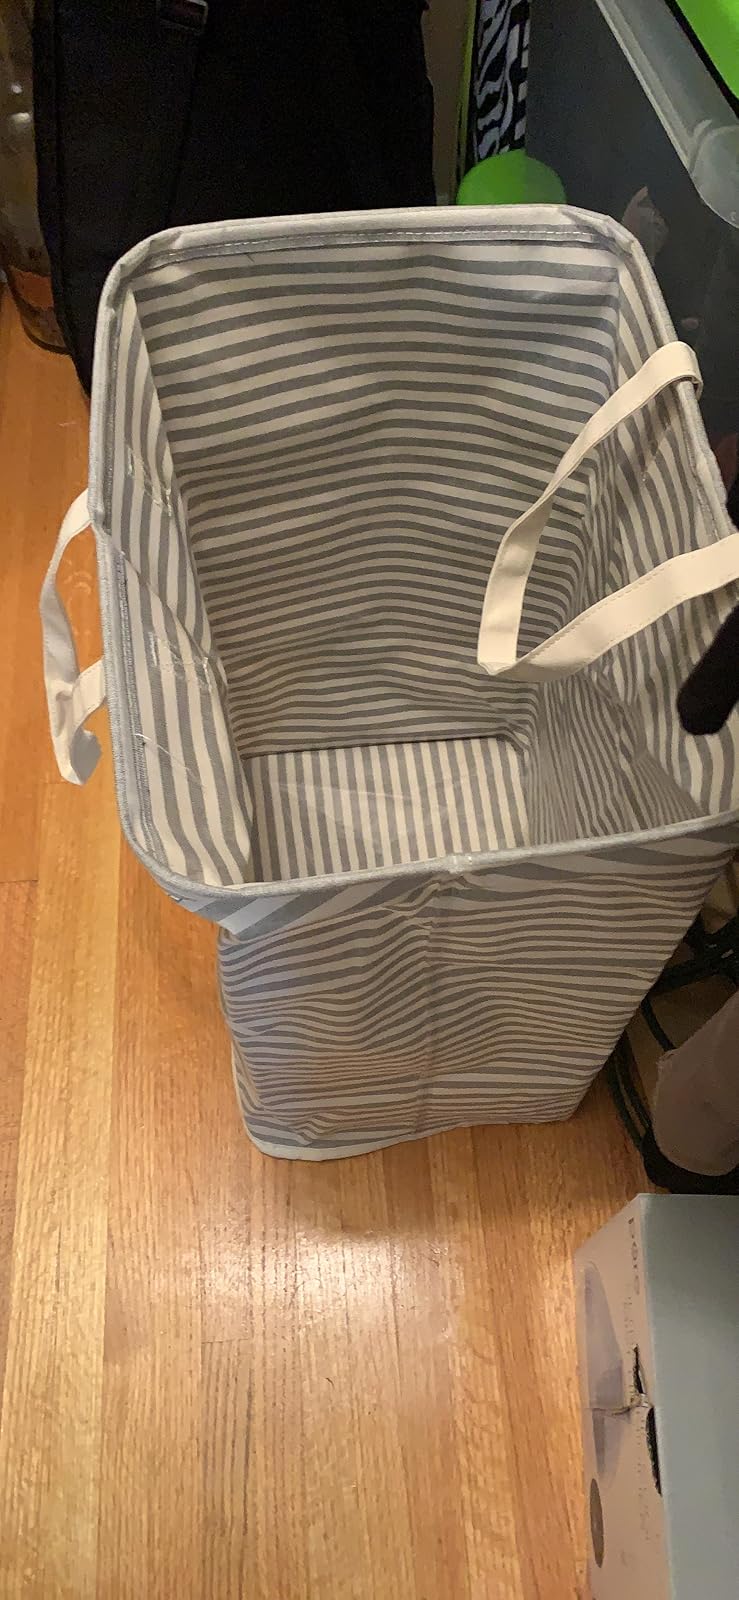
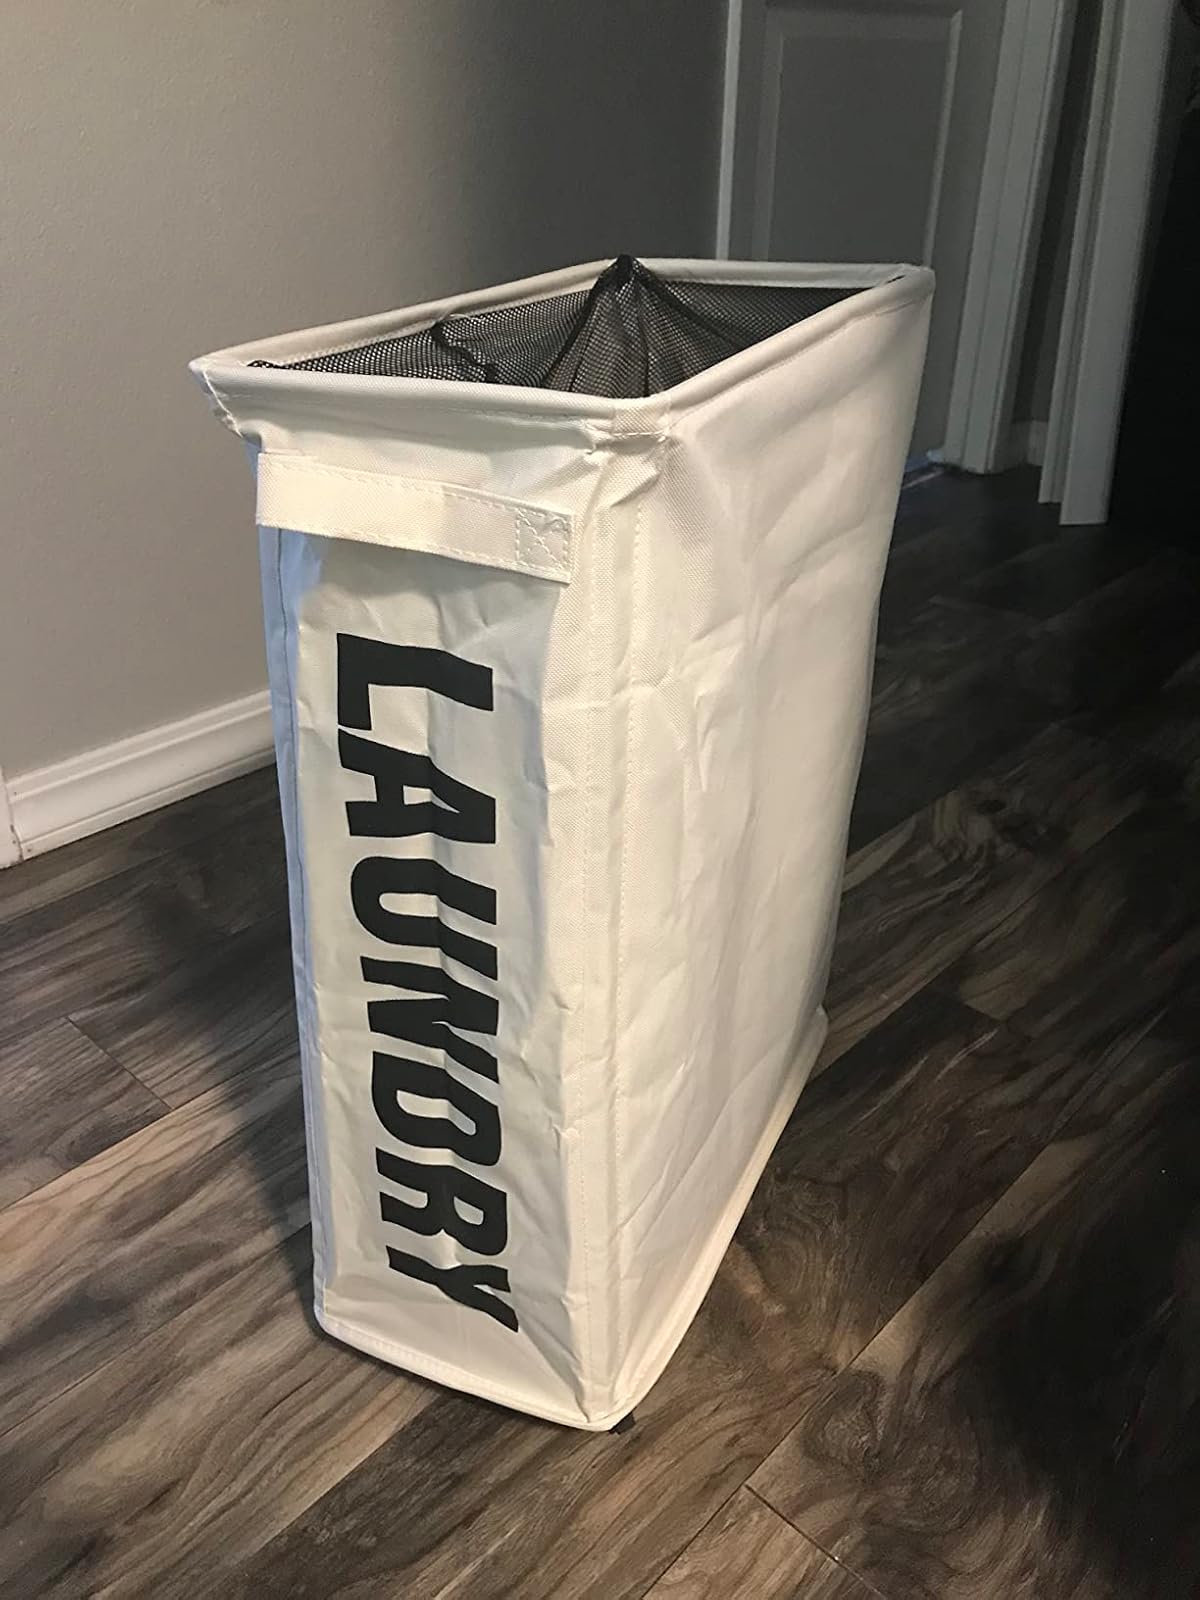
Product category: items_hamper
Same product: no